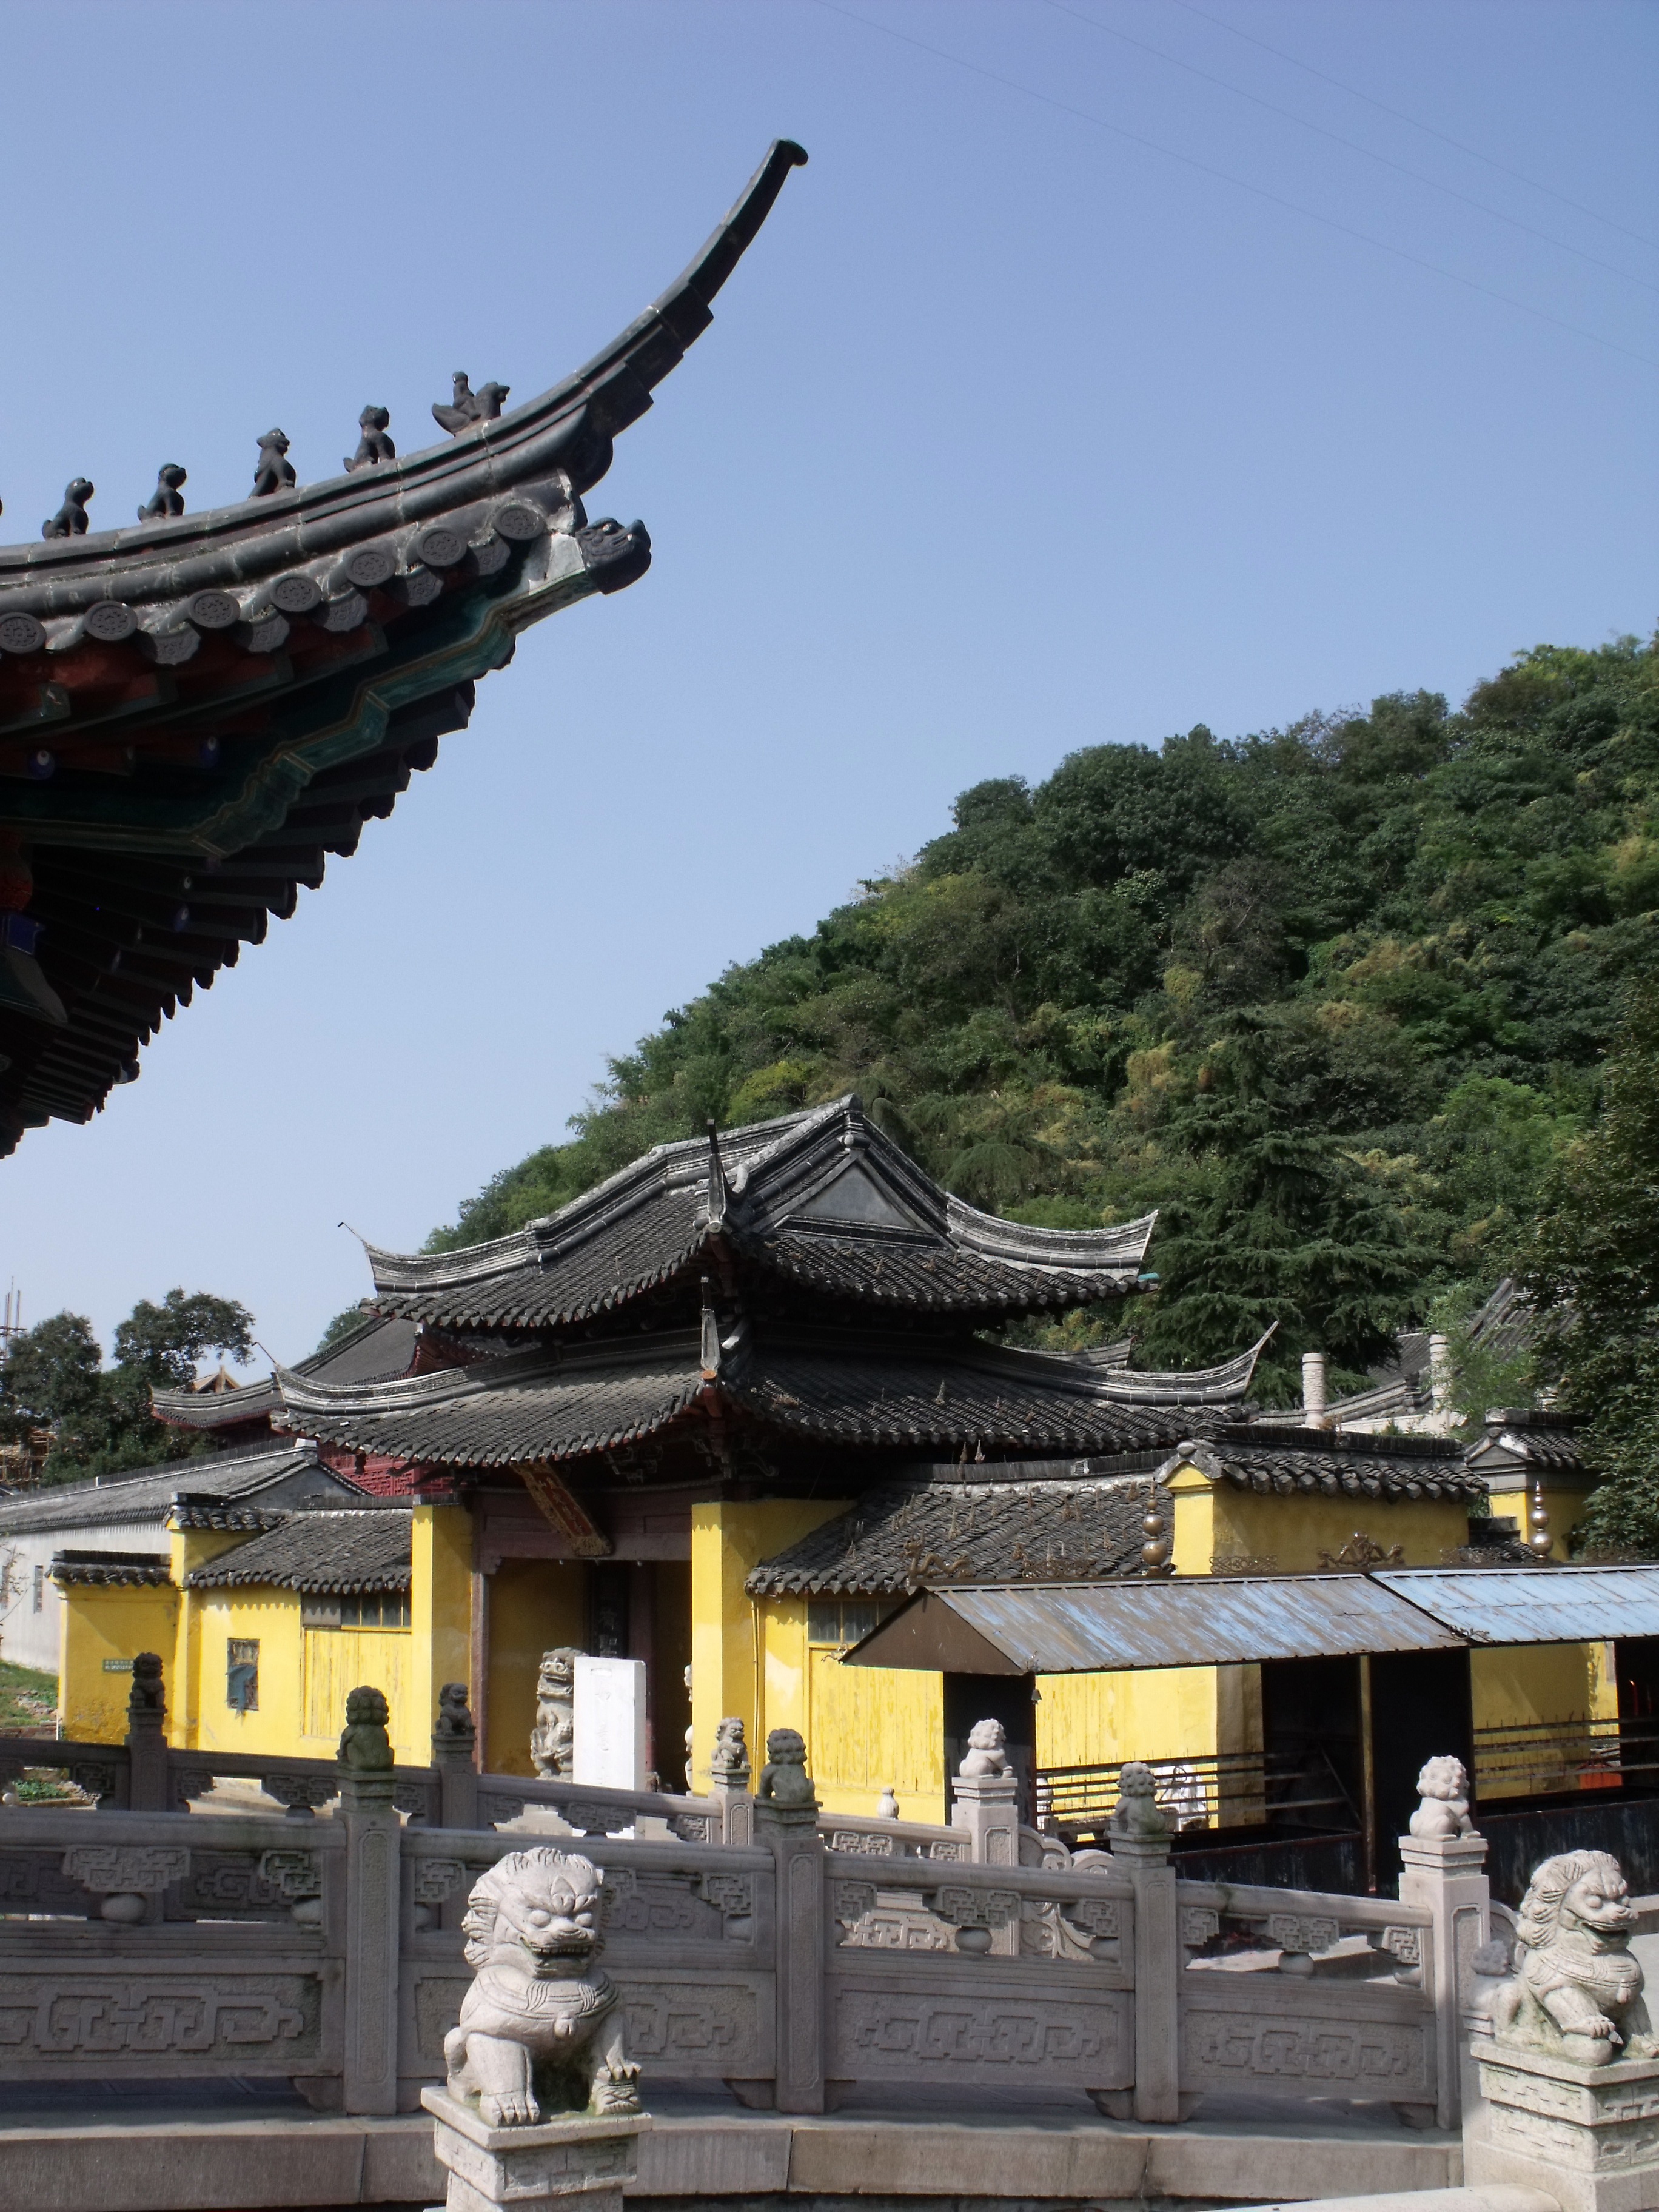
architecture, sky, building, palace, old, travel, tower, buddhist, buddhism, religion, asia, ancient, landmark, tourism, place of worship, religious, temple, monastery, shrine, buddha, history, famous, chinese architecture, traditional, pagoda, east, hindu temple, historic site, ancient history, shinto shrine, buildin